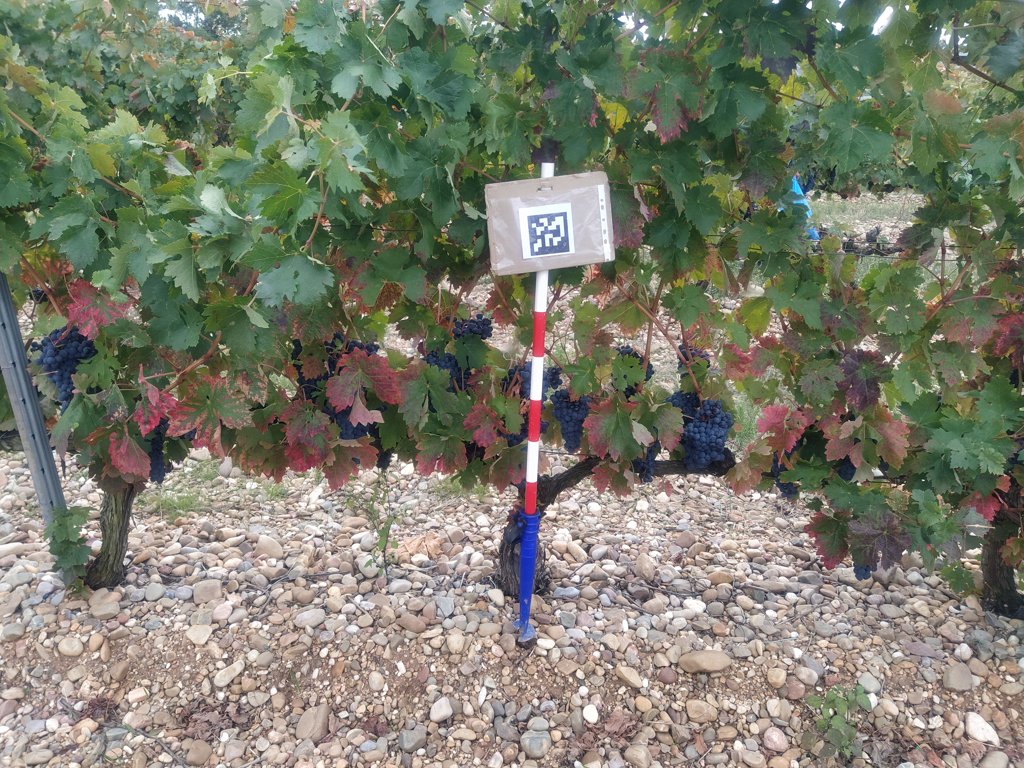
Berries visible: 308
Grape clusters: 10